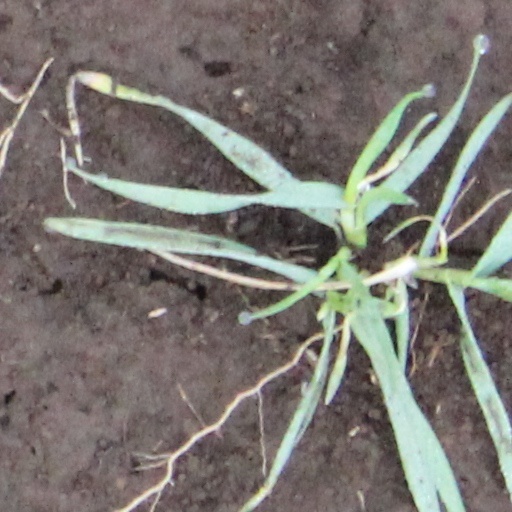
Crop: wheat